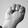
ASL letter: M